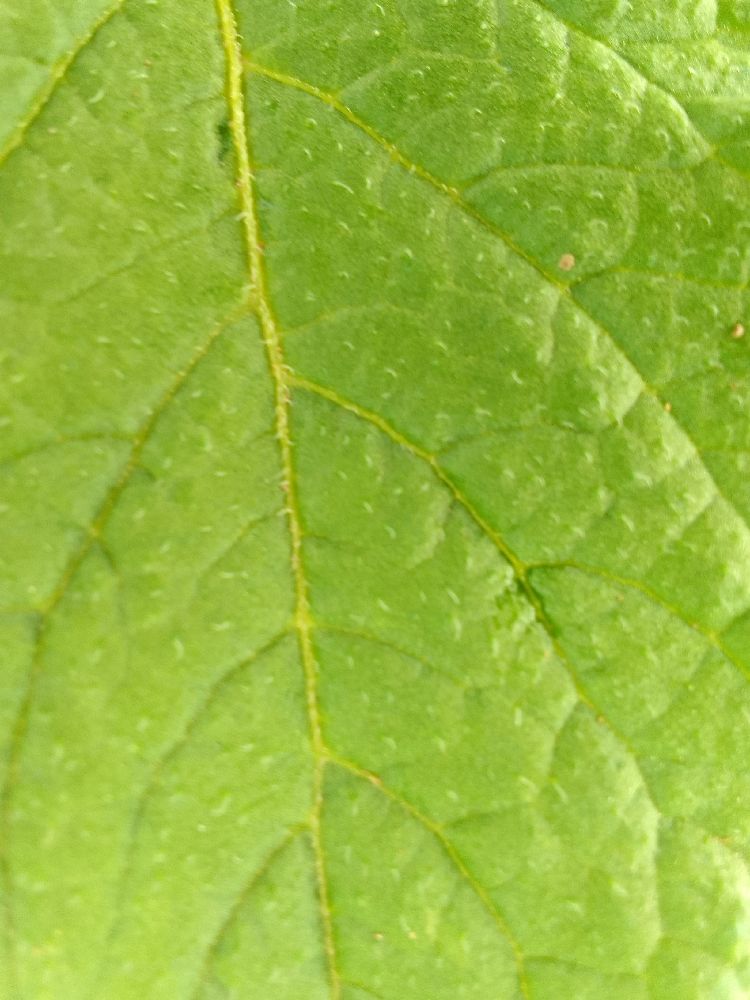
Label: Healthy